Torsten Tegnér

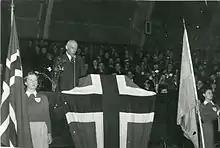
Torsten Tegnér delivering a speech for Norwegian refugees during the Second World War

Torsten Tegnér (6 December 1888 – 10 June 1977) was a Swedish athlete and journalist, son of composer Alice Tegnér. He was owner of the sports magazine "Idrottsbladet" between 1915 and 1957. He continued to edit the magazine until 1967.